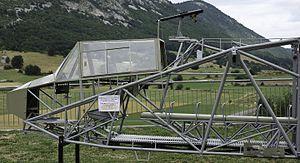
Carcasse de DFS-230 restaurée pour le musée de la résistance de Vassieux
Le DFS 230 est le planeur standard utilisé par la Luftwaffe pendant la Deuxième Guerre mondiale.
Le Musée départemental de la Résistance du Vercors, situé dans le département de la Drôme à Vassieux-en-Vercors, une des cinq communes françaises Compagnon de la Libération. Il est consacré à l'histoire tragique du maquis du Vercors, pendant la Seconde Guerre mondiale.
Vassieux-en-Vercors est une commune française située dans le département de la Drôme en région Auvergne-Rhône-Alpes. Ses habitants se nomment des Vassivains et Vassivaines.